Rajaraja I

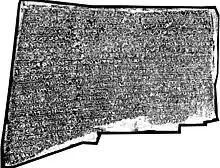
Inscription of Rajaraja in Suchindram, near Kanyakumari

Rajaraja's earliest inscriptions commemorate a significant triumph at Kandalur Salai, located in present-day Kerala, around 988. He is acclaimed as 'Kāndalūr śālai Kalam-arutta', which translates to 'the one who destroyed Kandalur Salai'.